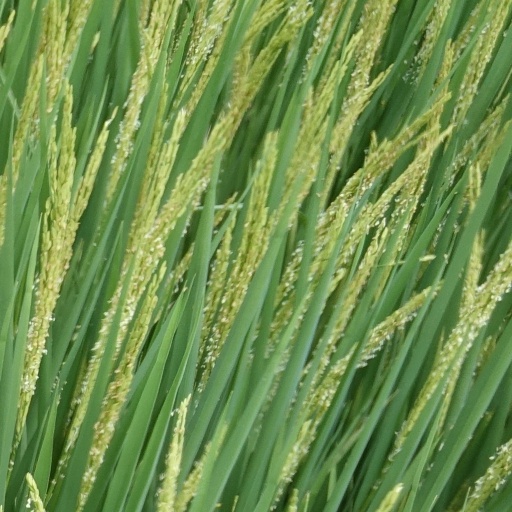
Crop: rice